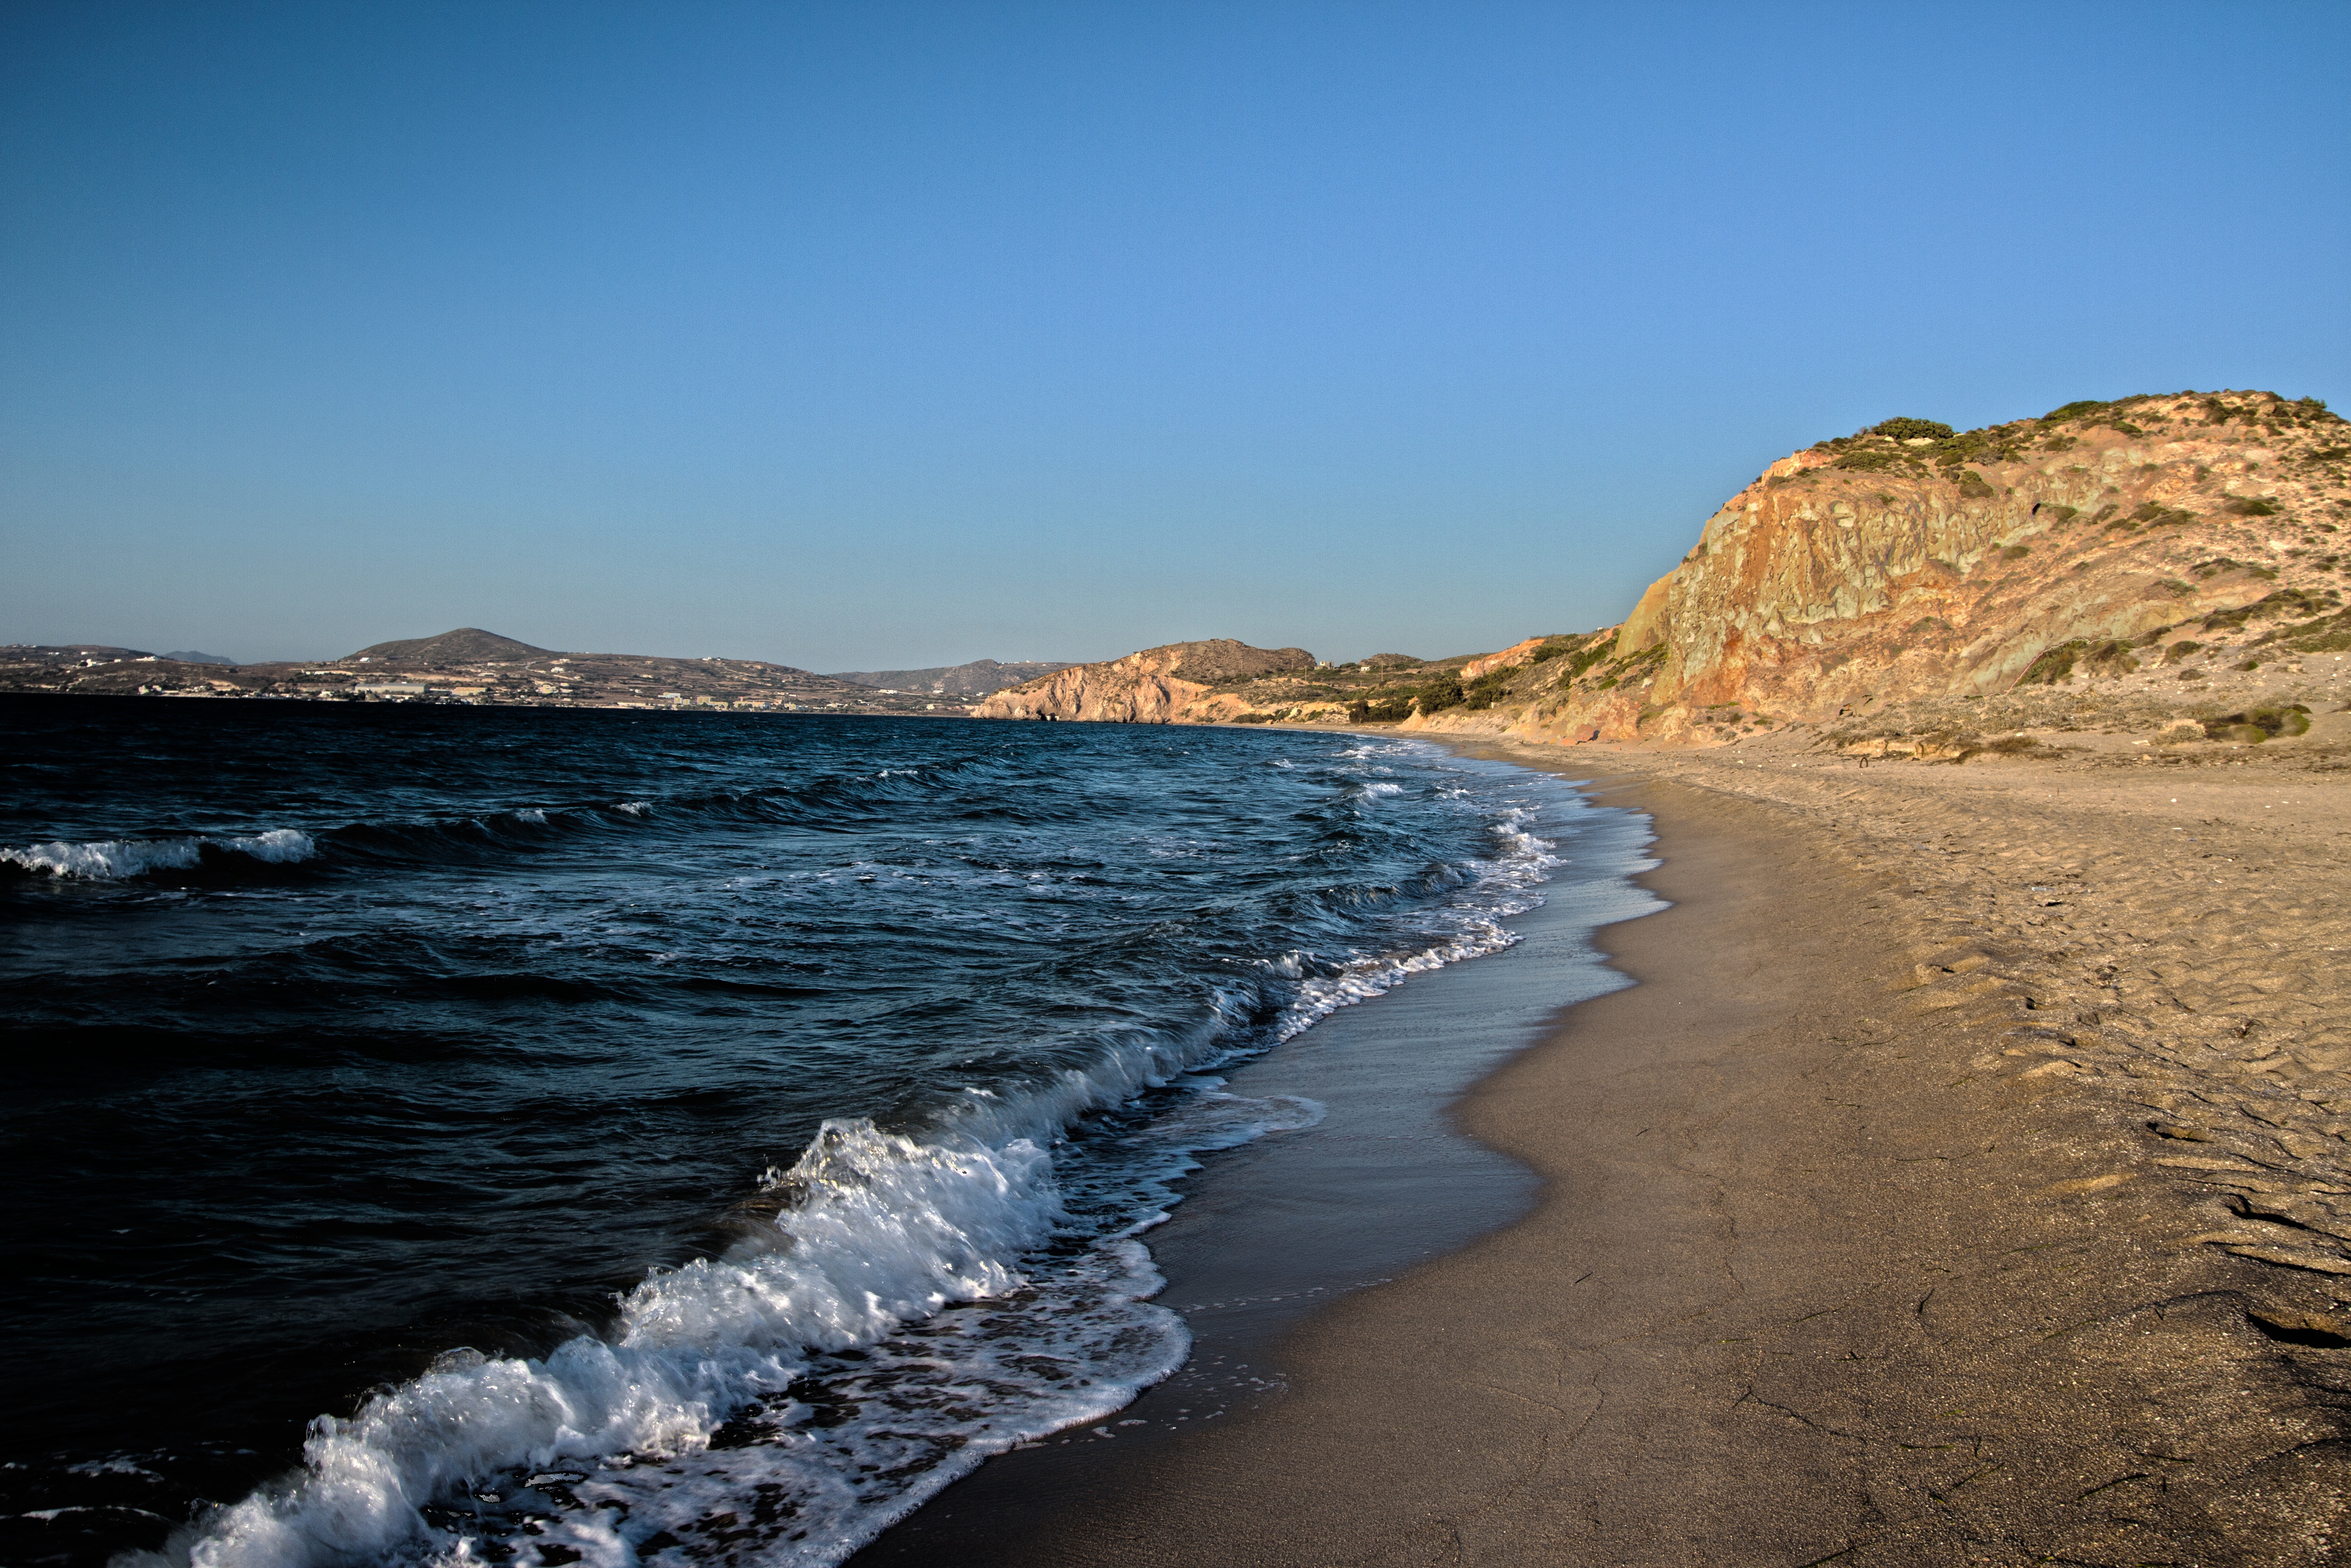
beach, landscape, sea, coast, water, nature, sand, rock, ocean, horizon, shore, wave, river, vacation, cliff, seaside, dusk, cove, greek, bay, island, terrain, body of water, sandy, vivid, greece, cape, cyclades, milos, wind wave